Stanisław Kostanecki

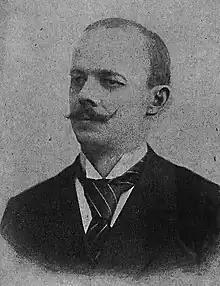

Stanisław Kostanecki (born 16 April 1860 in Myszaków, now in Poland then Kingdom of Prussia – 15 November 1910 in Würzburg) was a Polish organic chemist, professor who pioneered in vegetable dye chemistry e.g. curcumin. He is best known for discovering Kostanecki acylation, which was named after him.